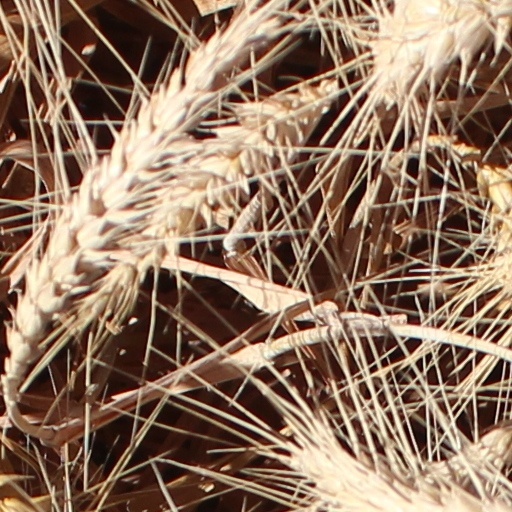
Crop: wheat